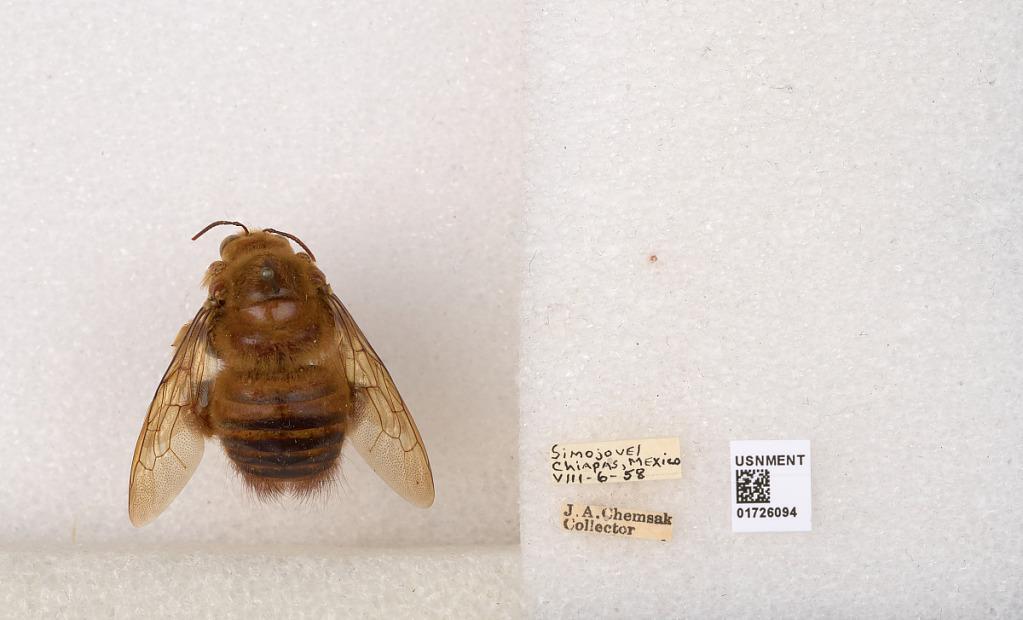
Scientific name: Xylocopa (Neoxylocopa) frontalis (Olivier)
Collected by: J. Chemsak
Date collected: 1958-8-6
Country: Mexico
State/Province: Chiapas
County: Simojovel
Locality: Simojovel